Swansea, Toronto

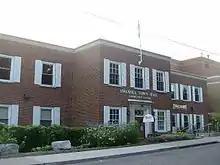
The former Swansea Town Hall now serves as a community centre for the neighbourhood.

Census tracts 0050.01 and 0050.02 of the 2006 Canadian census cover Swansea. According to that census, the neighborhood has 11,133 residents, up 0.5% since the 2001 census. Average income is $58,681, well above the Toronto average. Like much of West Toronto, the largest ethnic minorities are Eastern European. The ten most common languages in the neighbourhood, after English, are: